Minor Watson

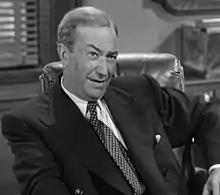
Watson in "The Jackie Robinson Story" (1950)

Minor Watson (December 22, 1889 – July 28, 1965) was a prominent character actor. He appeared in 111 movies made between 1913 and 1956. His credits included "Boys Town" (1938), "Yankee Doodle Dandy" (1942), "Kings Row" (1942), "Guadalcanal Diary" (1943), "Bewitched" (1945), "The Virginian" (1946), and "The Jackie Robinson Story" (1950)